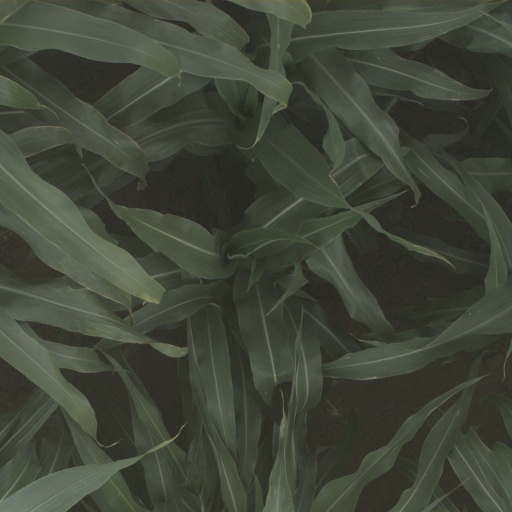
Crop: sorghum